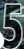
Number: 5